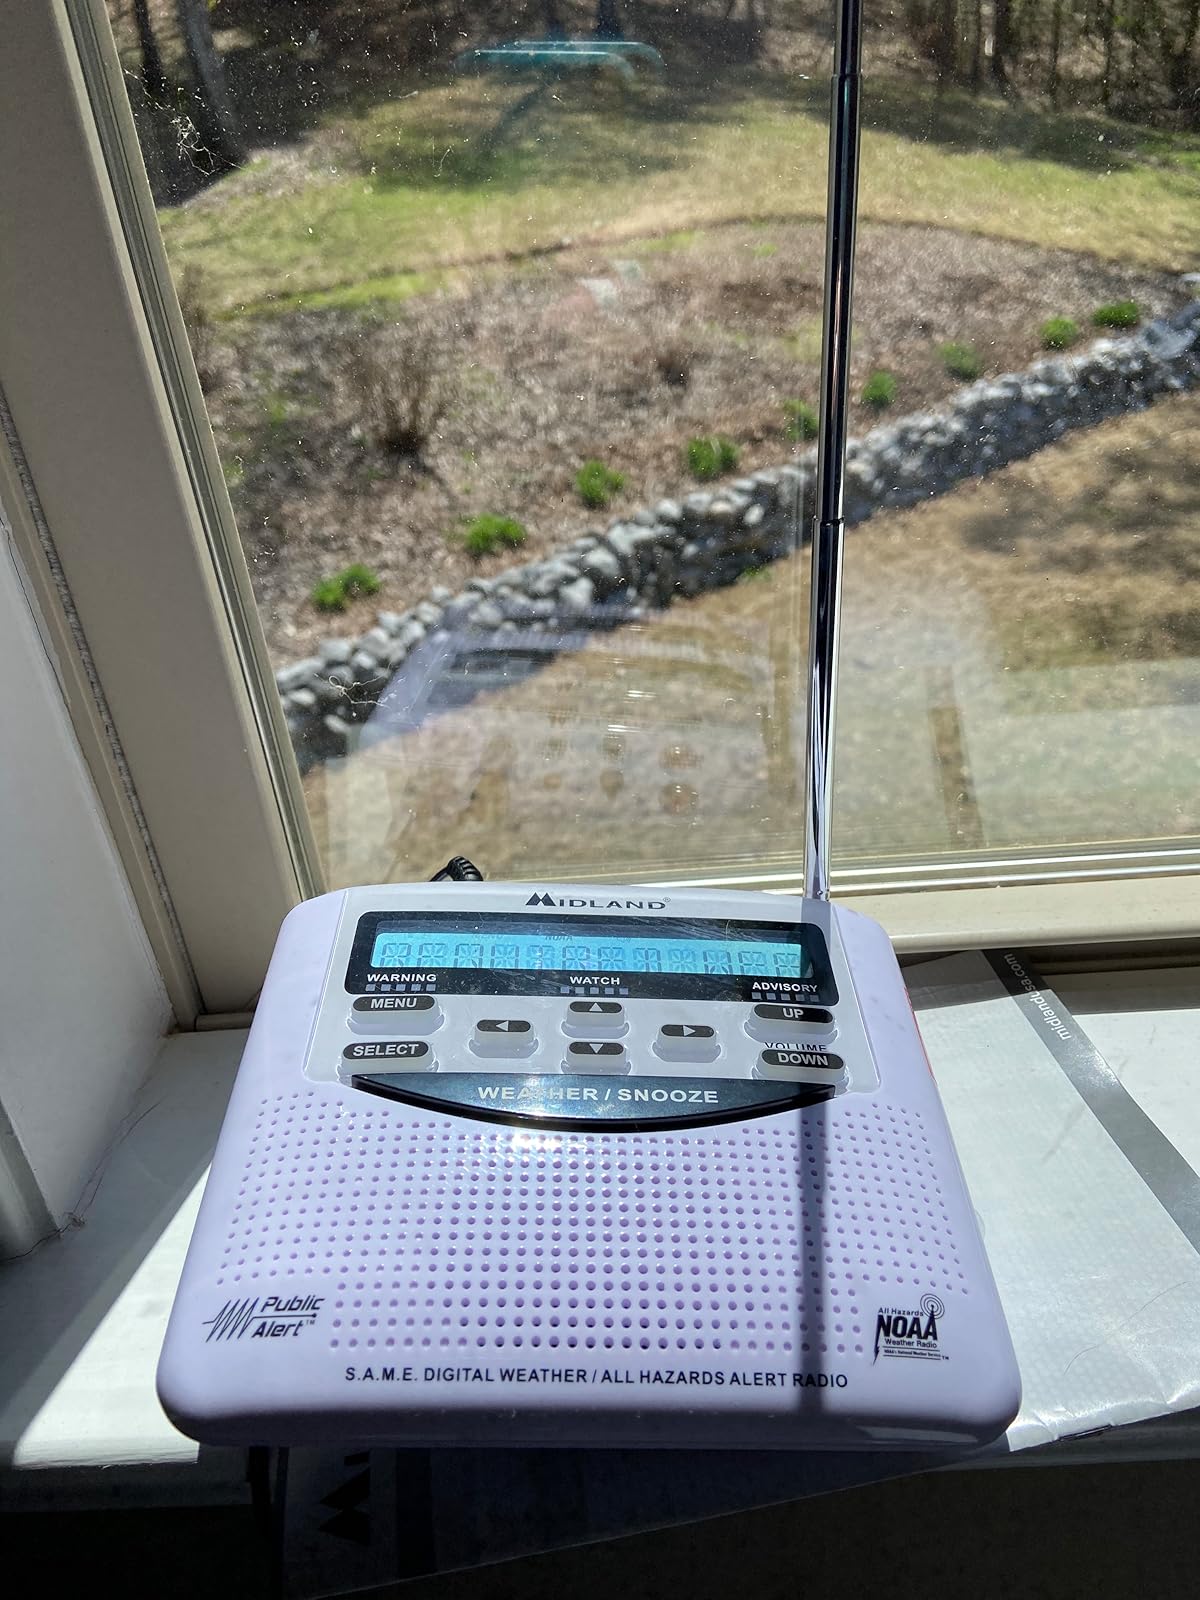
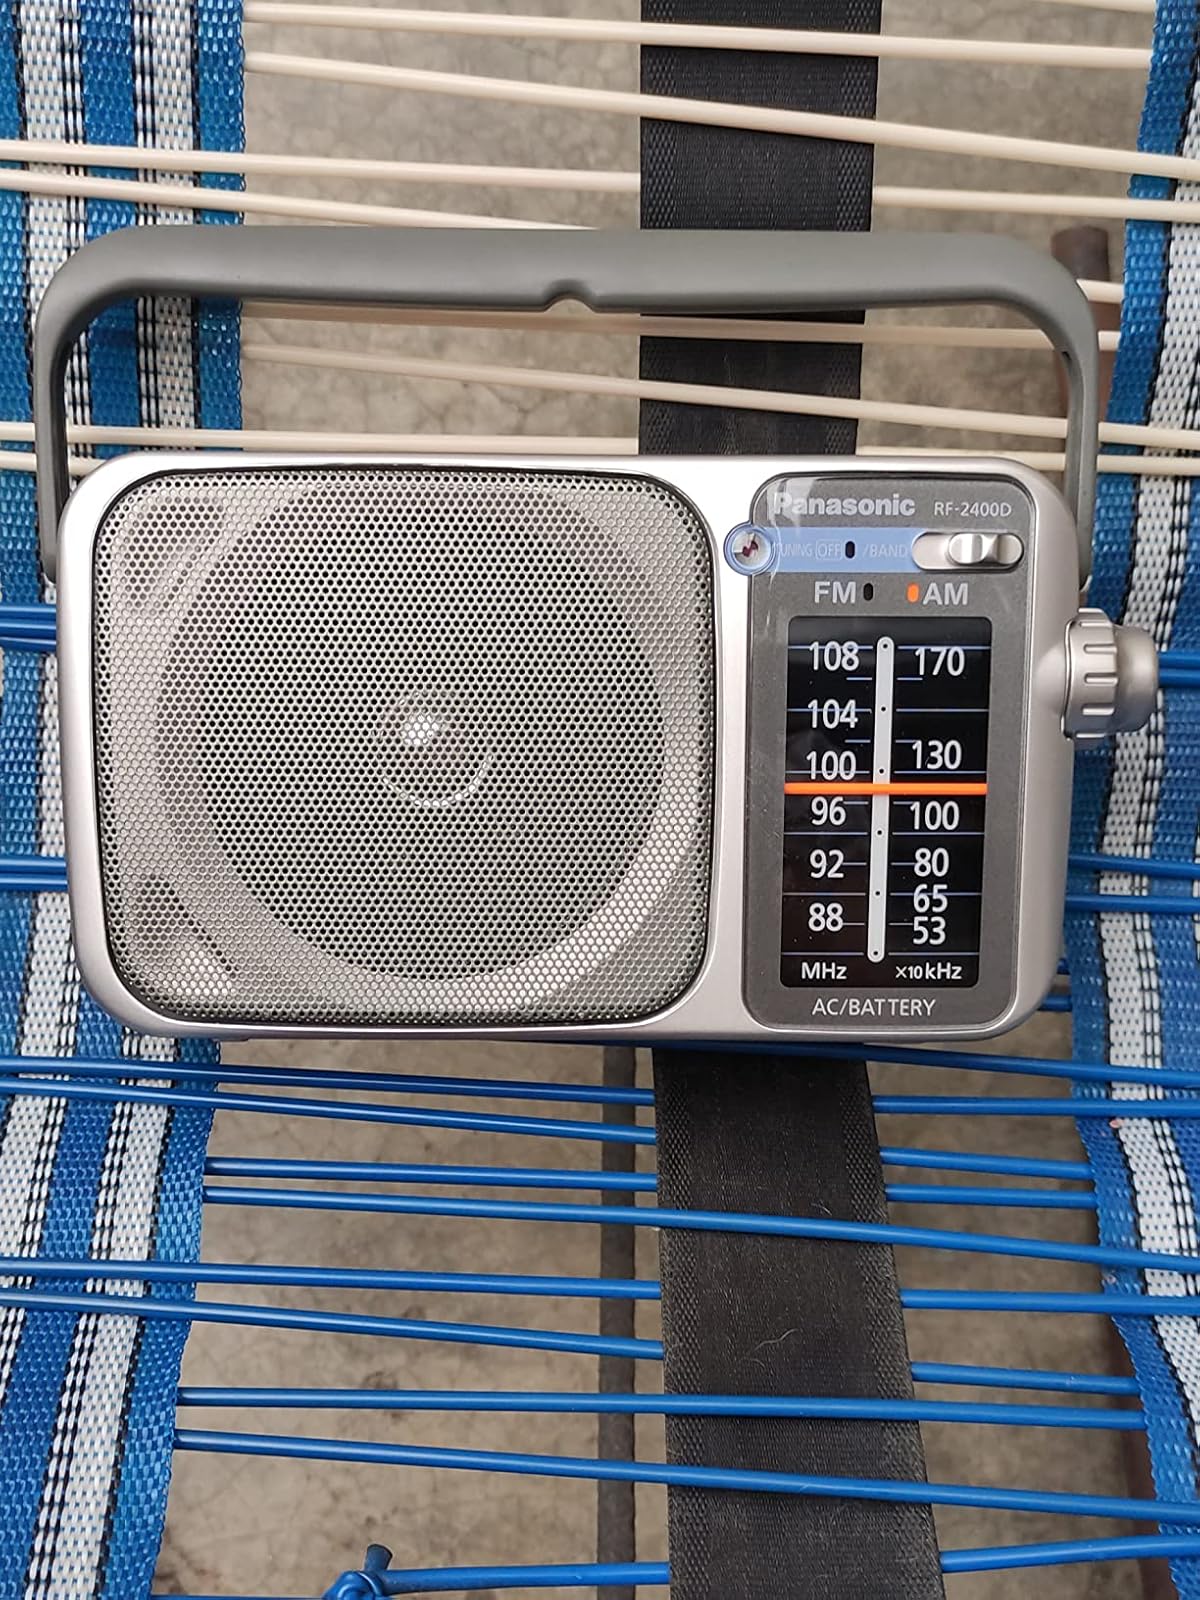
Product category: radio
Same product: no